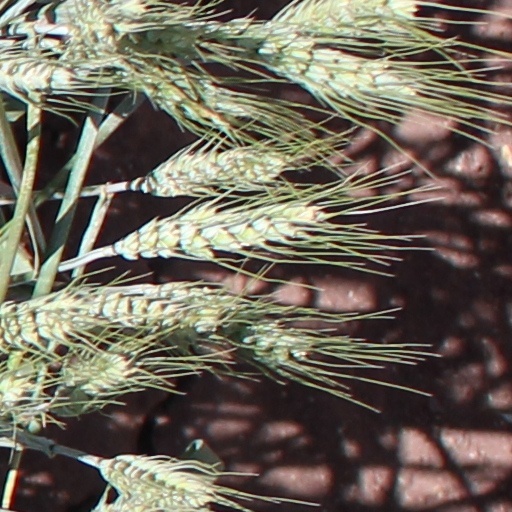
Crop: wheat